Alisa Aksyonova

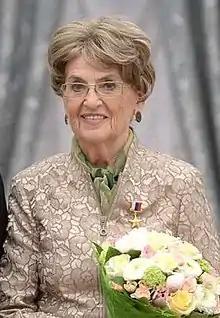
Aksyonova in 2014

Alisa Ivanovna Aksyonova (born 13 March 1931) is a Soviet and Russian museum director who was the permanent director of the between 1960 and 2010 and served as its director-general 2010 to 2013. She was vice-president of the Committee of Regional Museums between 1980 and 1988 and was the vice-president of the Russian Committee of the International Council of Museums from 1988 to 1996. Aksyonova served as a full-time Staff Cultural Advisor to Svetlana Orlova, the Governor of Vladimir Oblast, in January 2014. She has received multiple awards for her work such as the Order of the Badge of Honour; the Order of the Red Banner of Labour; the Order of Friendship of Peoples; the Order "For Merit to the Fatherland"; the State Prize of the Russian Federation; the Russian Federation Presidential Certificate of Honour; the Hero of Labour of the Russian Federation and the Order of Alexander Nevsky.